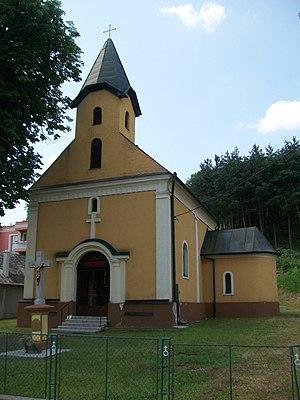
Šíd est un village de Slovaquie situé dans la région de Banská Bystrica.